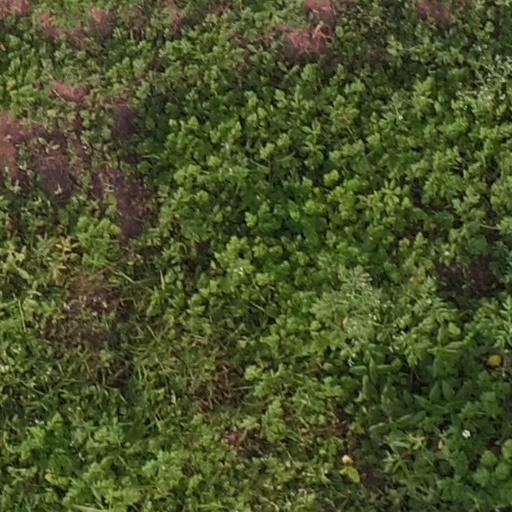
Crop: maize; corn